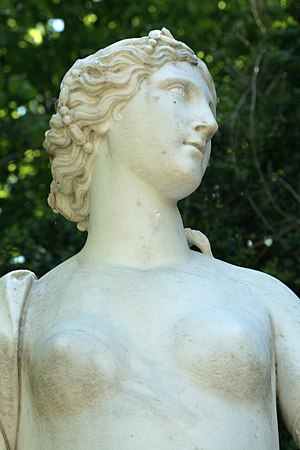
Ino
Statue af Ino i Versailles Slottets park
Ino er en mytisk figur fra den græske mytologi. Hun var datter af Kadmos og gudinden Harmonia og fik som så mange andre af sin slægt en tragisk skæbne. Hun var gift med Athamas og havde med ham børnene Learchos og Melikertes.